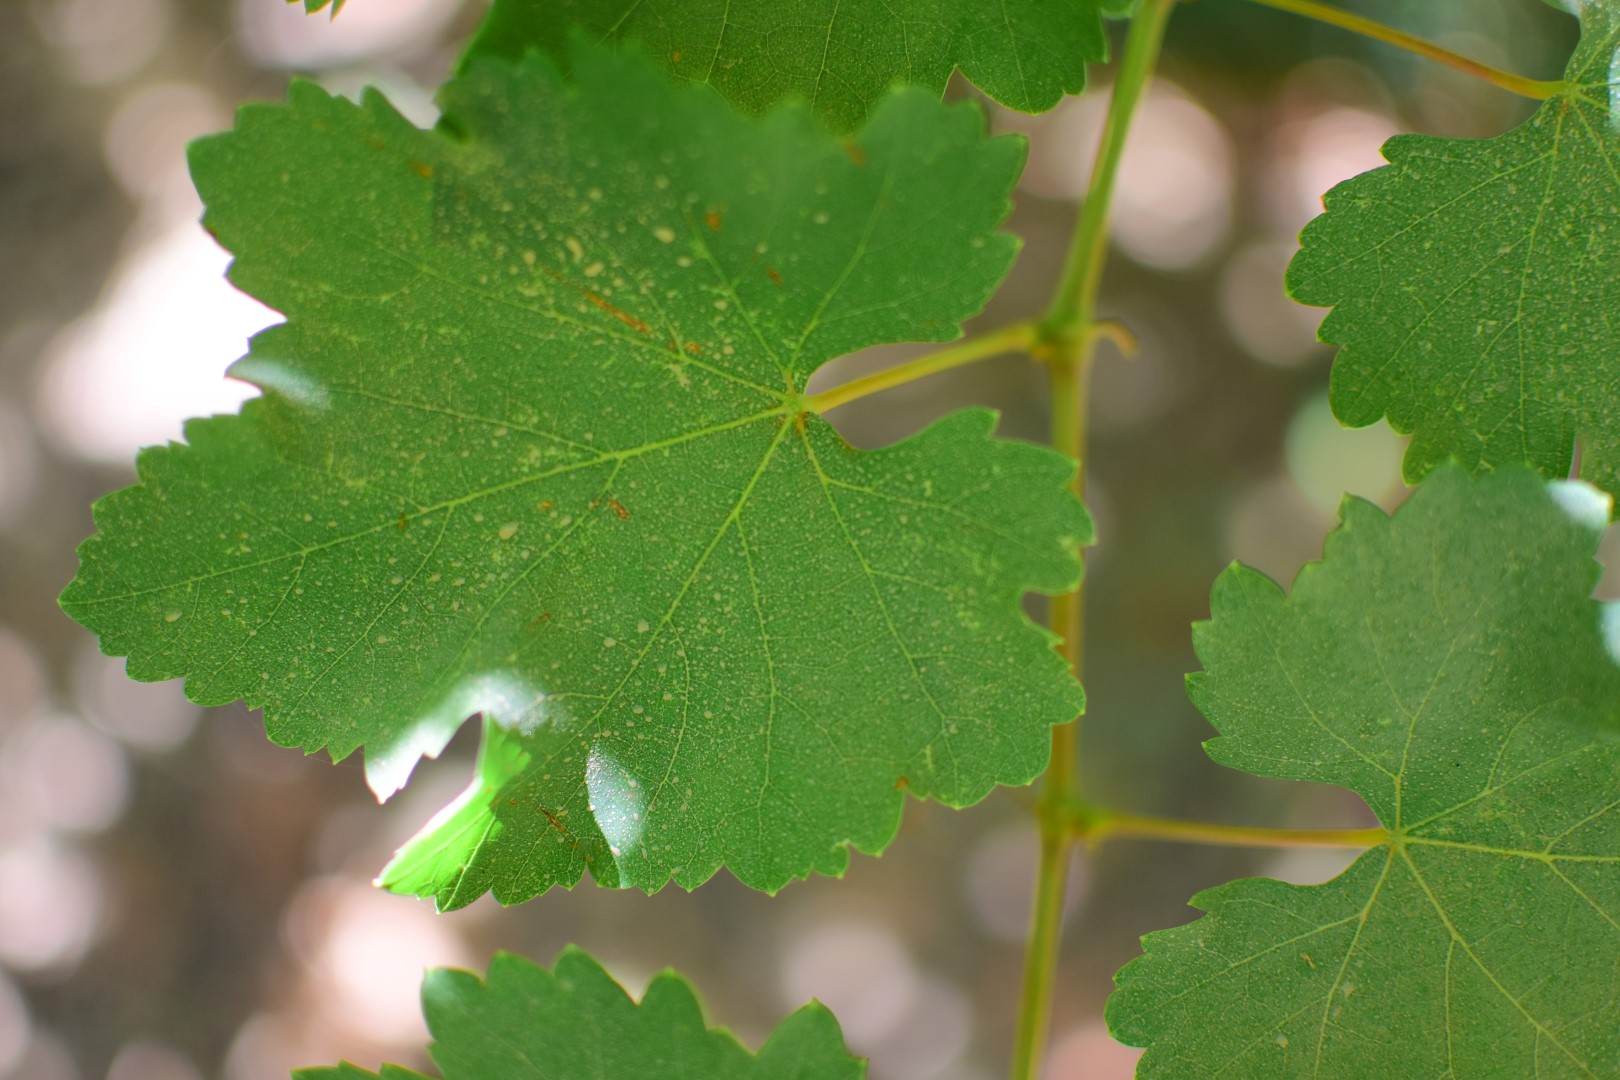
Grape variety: Frinsi